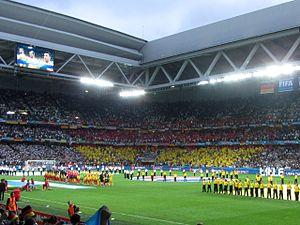
La Métropole européenne de Lille est une intercommunalité française de type métropole, composée autour des villes de Lille, Roubaix et Tourcoing située au centre du département du Nord dans la région des Hauts-de-France. Parmi les quatre premières communautés urbaines créées en 1967, elle prend d’abord le nom de Communauté urbaine de Lille, puis, à partir de 1996, de Lille Métropole Communauté urbaine, avant que la loi de modernisation de l'action publique territoriale et d'affirmation des métropoles ne la transforme en Métropole européenne de Lille à compter du 1ᵉʳ janvier 2015.
Le stade Pierre-Mauroy, construit entre 2008 et 2012, est à la fois un stade de football modulable de 50 186 places assises et une aréna, qui possède la particularité unique au monde d'avoir cinq configurations possibles de par sa pelouse qui se soulève sur sa moitié et se déplace pour venir se superposer à la moitié restante et libérer ainsi des gradins rétractables supplémentaires situés en dessous du niveau de la pelouse ainsi qu'un nouveau sol. Il est situé à Villeneuve-d'Ascq, commune de la Métropole européenne de Lille, et est le principal stade de Lille. Initialement nommé Grand Stade Lille Métropole, le stade, en forme de vaisseau translucide, est inauguré en août 2012.